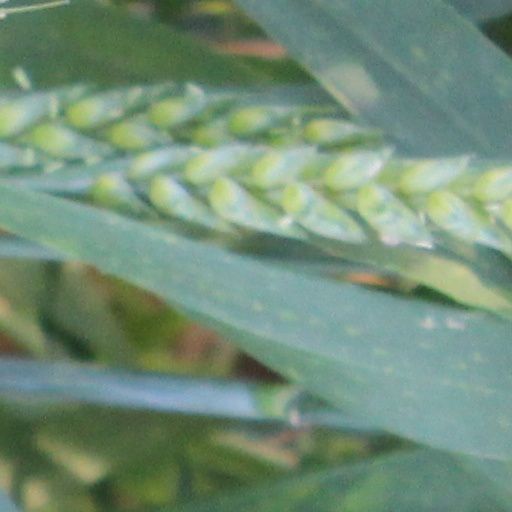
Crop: wheat